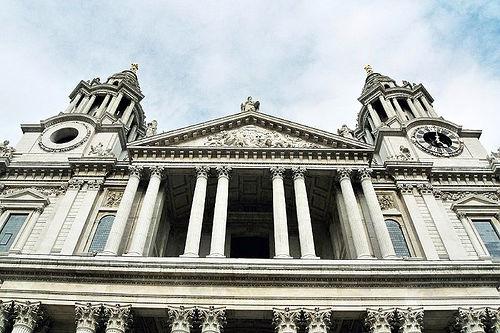
Weather: cloudy or overcast